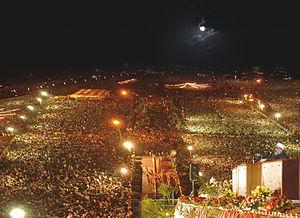
Le Mawlid est la commémoration de la naissance du prophète de l'islam, Mahomet.